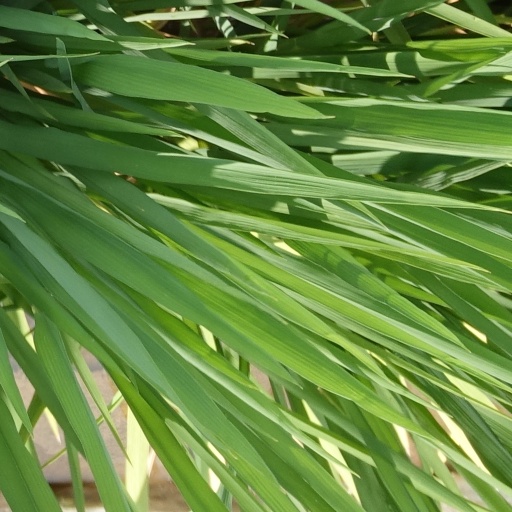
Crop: rice